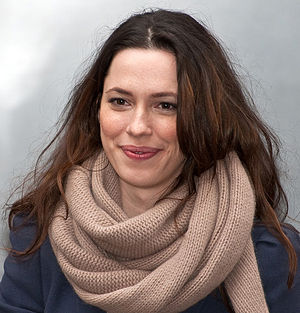
Rebecca Hall
Rebecca Hall er en britisk skuespillerinde.